Richard Strauss

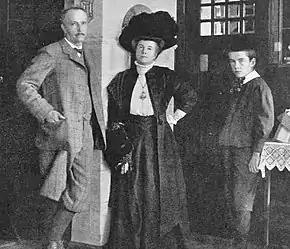
Strauss with his wife and son, 1910

After "Salome", Strauss had a string of critically successful operas which he created with the librettist and poet Hugo von Hofmannsthal. These operas included "Elektra" (1909), "Der Rosenkavalier" (1911), "Ariadne auf Naxos" (1912, rev. 1916), "Die Frau ohne Schatten" (1919), "Die ägyptische Helena" (1928), and "Arabella" (1933). While all of these works remain part of the opera repertoire, his opera "Der Rosenkavalier" is generally considered his finest achievement. During this time he continued to work internationally as a celebrity conductor, and from 1919 to 1924 he was principal conductor of the Vienna State Opera. In 1920 he co-founded the Salzburg Festival with Max Reinhardt and the set designer Alfred Rolle. In 1924 Strauss's opera "Intermezzo" premiered at the Dresden Semperoper with both the music and libretto by Strauss. For this opera, Strauss wanted to move away from post-Wagnerian metaphysics which had been the philosophical framework of Hofmannsthal's libretti, and instead embrace a modern domestic comedy to Hofmannsthal's chagrin. The work proved to be a success.